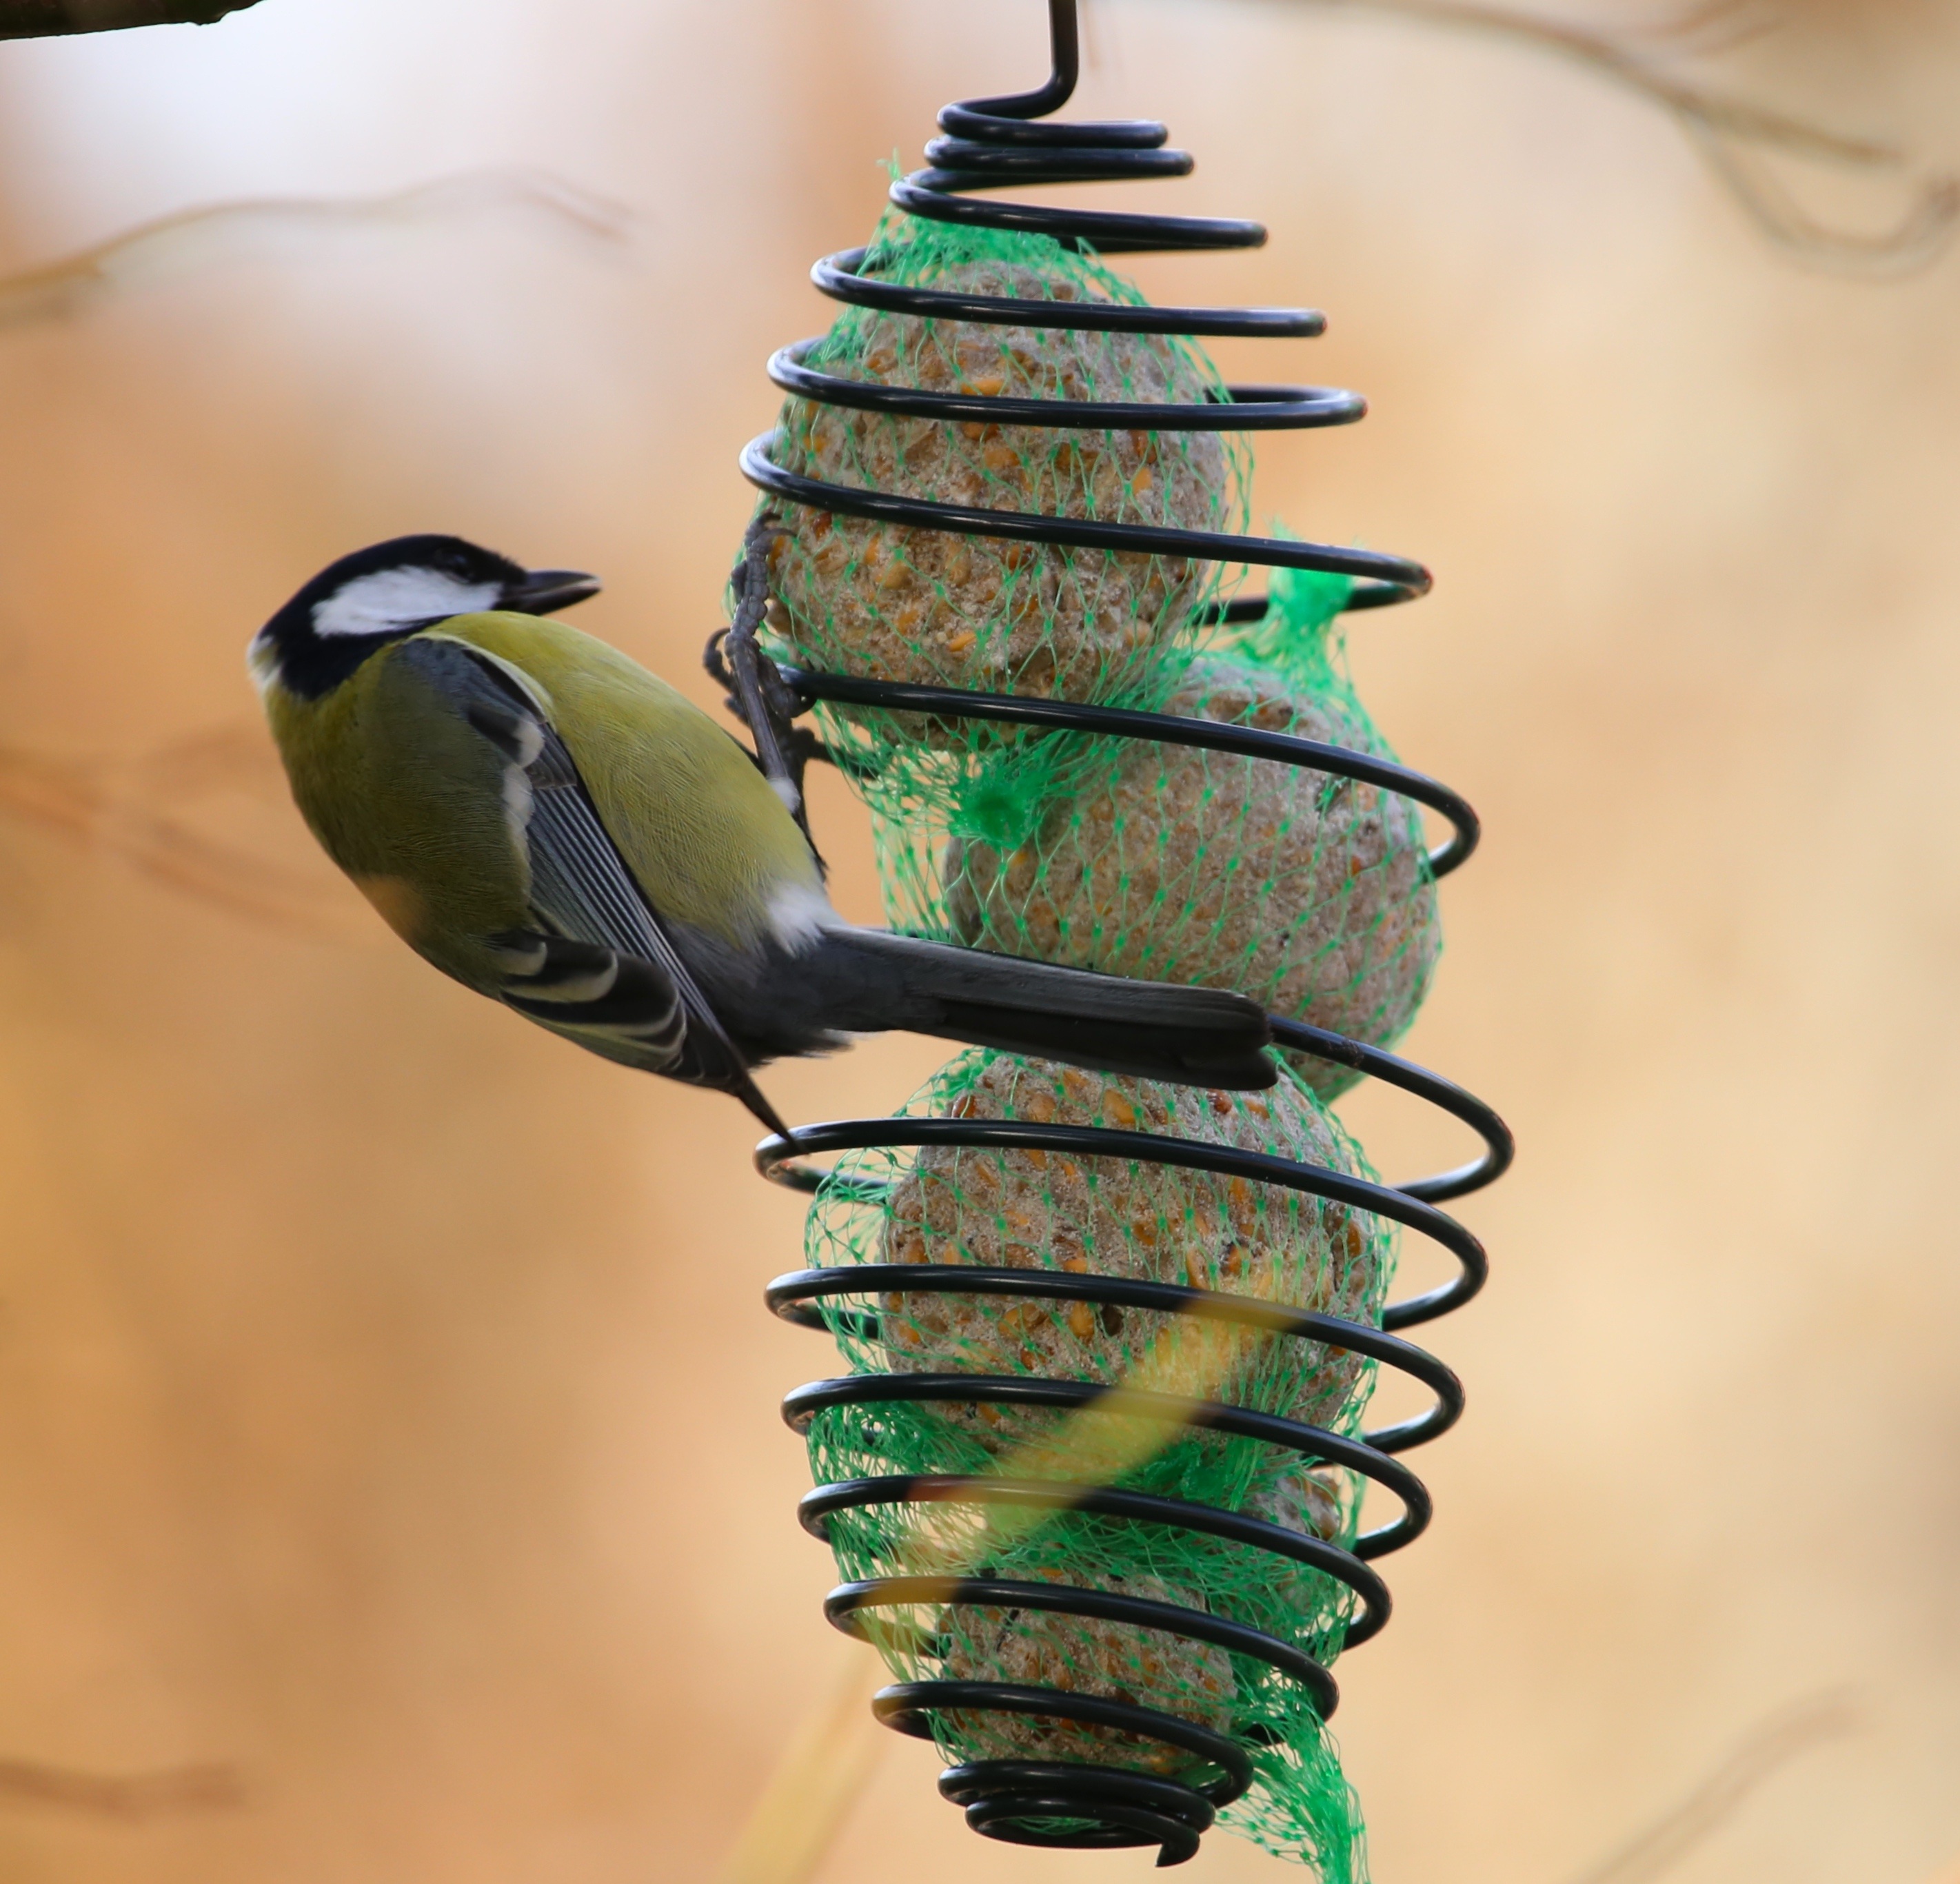
branch, bird, wing, leaf, flower, green, color, close up, christmas decoration, animals, springs, blue tit, macro photography, talgboll